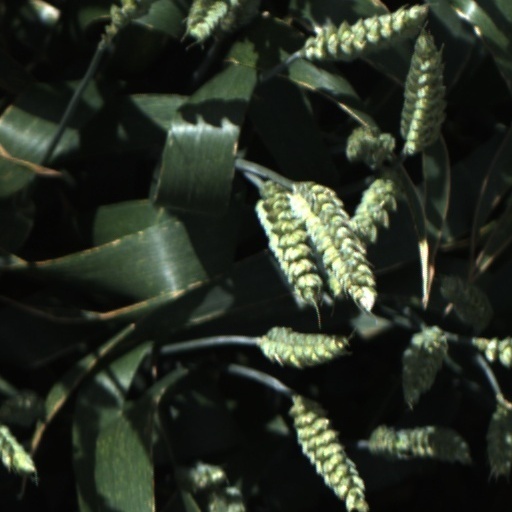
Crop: wheat